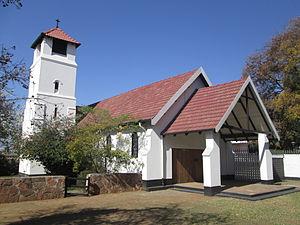
La province du Nord-Ouest est une province sud-africaine depuis 1994. La population était de 3,7 millions d'habitants en 2016.
Rustenburg est une ville de la province du Nord-Ouest, dans la région ouest du Transvaal, en Afrique du Sud. Elle est l'une des neuf villes qui accueillirent la Coupe du monde de football de 2010 et elle figura à nouveau parmi les cinq villes qui accueillirent la Coupe d'Afrique de Football en 2013.